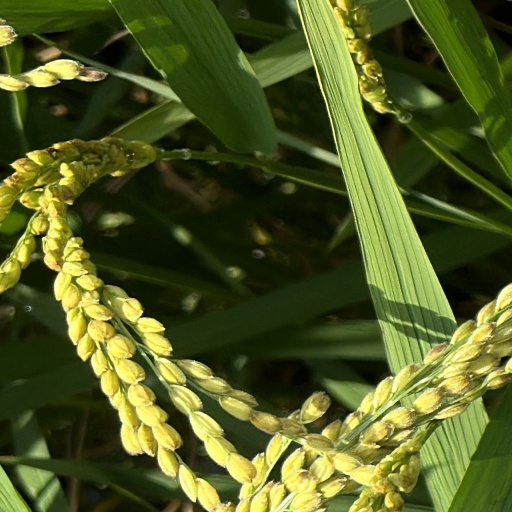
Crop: rice